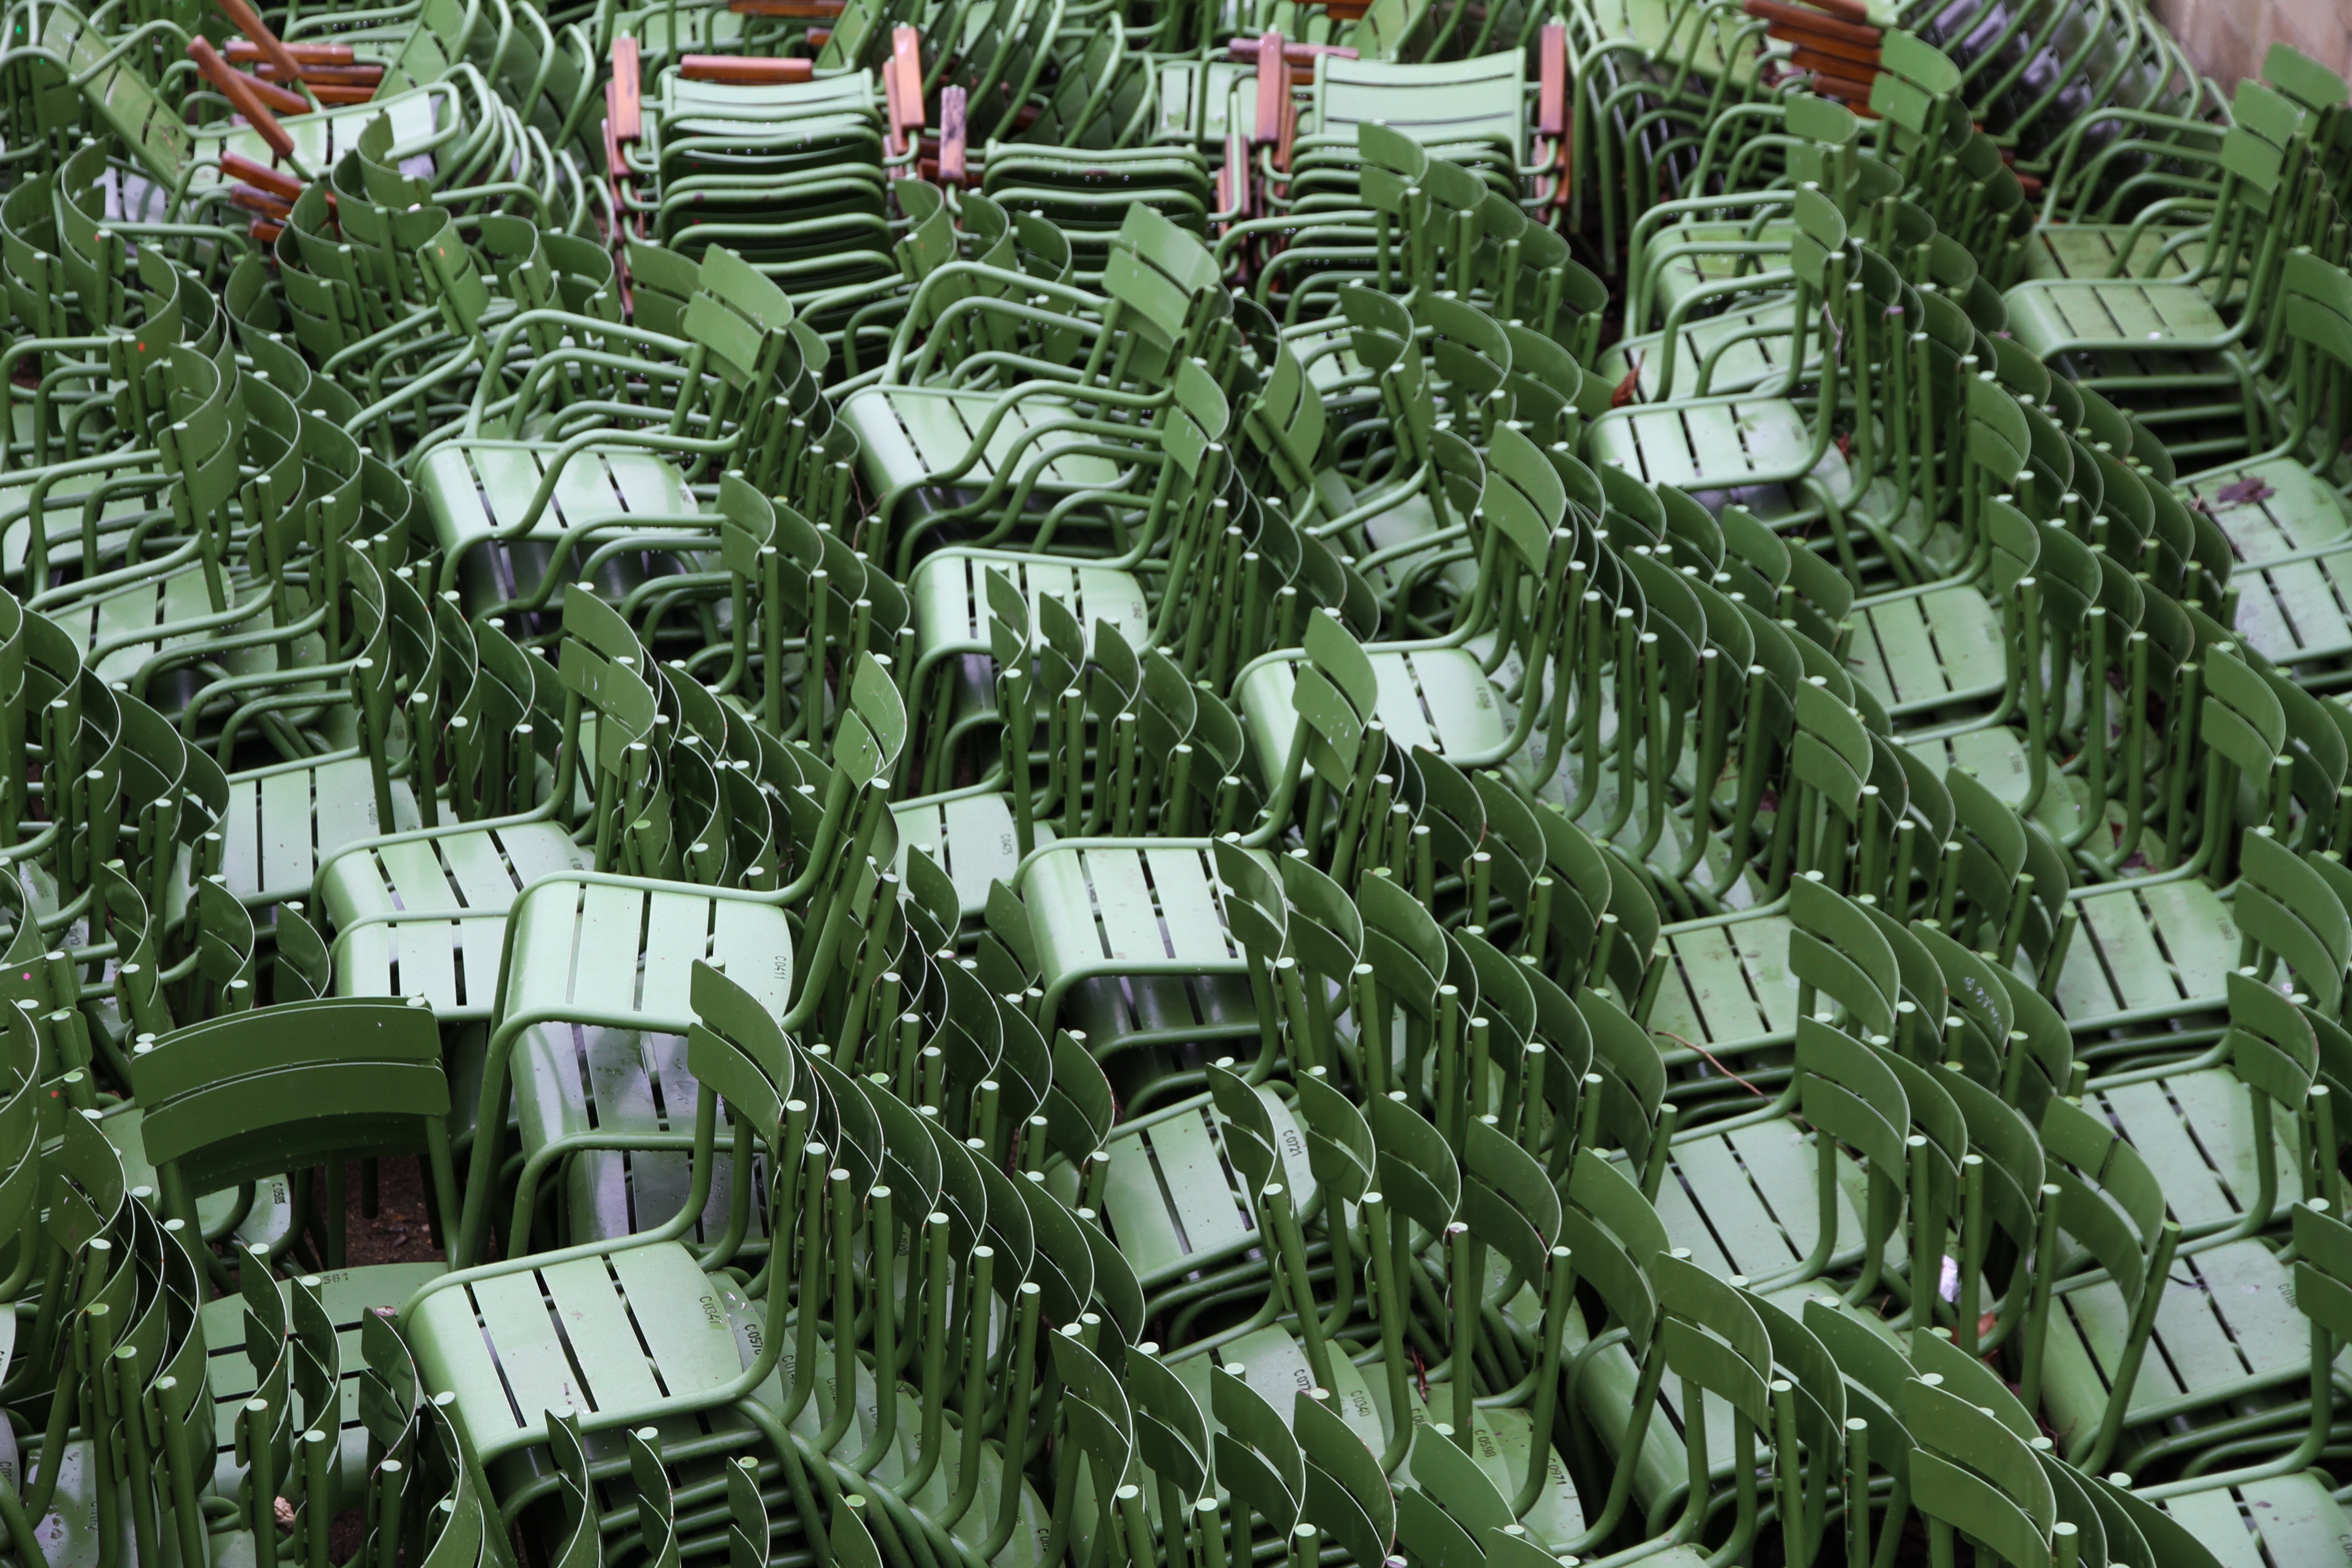
tree, plant, leaf, flower, jungle, botany, garden, flora, fern, vegetation, plant stem, land plant, ferns and horsetails, arecales, palm family, vascular plant